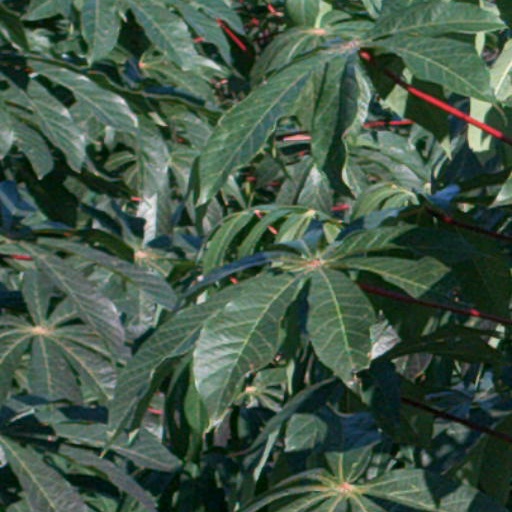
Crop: cassava